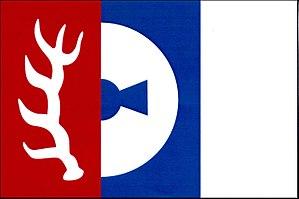
Kyšice est une commune du district de Kladno, dans la région de Bohême-Centrale, en République tchèque. Sa population s'élevait à 636 habitants en 2020.